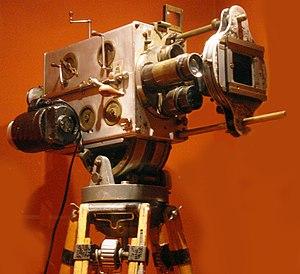
Caméra argentique 35 mm ""Caméréclair"", de la société française Éclair (1928)."
Le Groupe Eclair, anciennement Laboratoires Eclair, basé à Vanves en région parisienne, est un studio de cinéma et d’audiovisuel pratiquant des activités variées dont la restauration de films, la conservation, le sous-titrage d’émissions de télévision, l’étalonnage. Les Laboratoires Éclair étaient, depuis 1907, les principaux laboratoires de développement, de traitement et de tirage de pellicules cinématographiques en France. Leur travail a été récemment orienté vers le numérique, à commencer par la restauration des vieux films.
Caméras Éclair désigne un ensemble de caméras de cinéma professionnelles au format 35 mm, dont l'Éclair-Gillon, le Caméréclair et la Camérette de l’époque du cinéma muet, puis le Caméréclair Radio, et enfin le Caméréclair Studio d'après la Seconde Guerre mondiale, devenu par la suite Camé 300 Reflex.